Cultural impact of Shakira

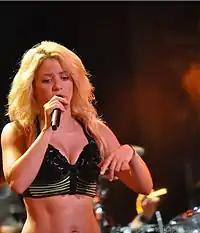
Shakira's discography (especially her first albums) had an impact on the Latin public.

"¿Dónde Están los ladrones?" It was Shakira's fourth album released in 1998, it is considered Shakira's best album, one of the best albums of Latin music and rock in Spanish. It is seen as the album that had the most impact on several emerging female artists of those times, inspiring them to compose just as Shakira changed the rules of Latin rock thanks to this album, recovering the genre for women and laying the foundations for Latin rockers. In 2020, "Rolling Stone" magazine placed the album on its list "The 500 best albums of all time" being the only rock album in Spanish to appear. The album led Shakira to be baptized by "Time" magazine as "The princess of rock" and to be described as "The Colombian Artist of the millennium" in her country. It was also considered the most influential album among women and the LGBT community according to a survey. For Juan Carlos Piedrahita, music editor of El Espectador in Colombia, with this album Shakira began to consolidate the sound that made her recognized throughout the world; "This album is a new starting point because with ¿Dónde Están los Ladrones?? the MTV network opens the doors of its channel to her to rotate her music and make an Unplugged album to demonstrate her power live, something that had not happened with almost any Colombian artist". In the 90s, that artist who was chosen to make an episode of Unplugged for MTV was synonymous with artistic excellence and this gave a new status to her career. Before Shakira, names like Maná, Soda Stereo, Charly García and Café Tacvba, with several years of experience, were chosen for this project. "Shakira's Unplugged", which featured 95% of the songs from "¿Dónde Están Los Ladrones?", was considered as historic because it became the first recording in Spanish to be broadcast on MTV in the United States and MTV in Europe. This fact in music became a milestone for its global artistic, cultural, and commercial impact, and it transcended time for what is considered this album with the songs of "¿Dónde Están Los Ladrones?" as a work of art of Latin music. In media words thanks to what the woman from Barranquilla began to communicate with her sound and lyrics on her hands-on album, no one could take their eyes off her and that's when Colombia realized that it had a universal artist among them. The impact that this singer began to generate was such that her concerts were sold out months in advance, her albums sold millions of copies, thousands of letters from her fans arrived at her residences, her look of colored braids became popular. Throughout the continent, the choirs of her songs sounded in children's toys and, to words of the media the most important, she brought music in Spanish to audiences with cultures totally opposed to the Latinoamerican, such as Brazilians, Europeans, Africans and Asiatic.